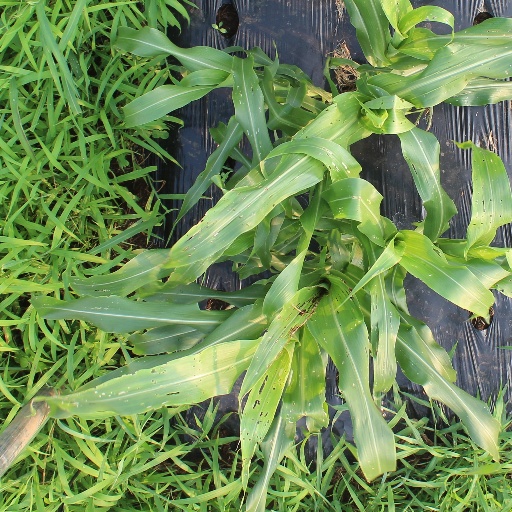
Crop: sorghum